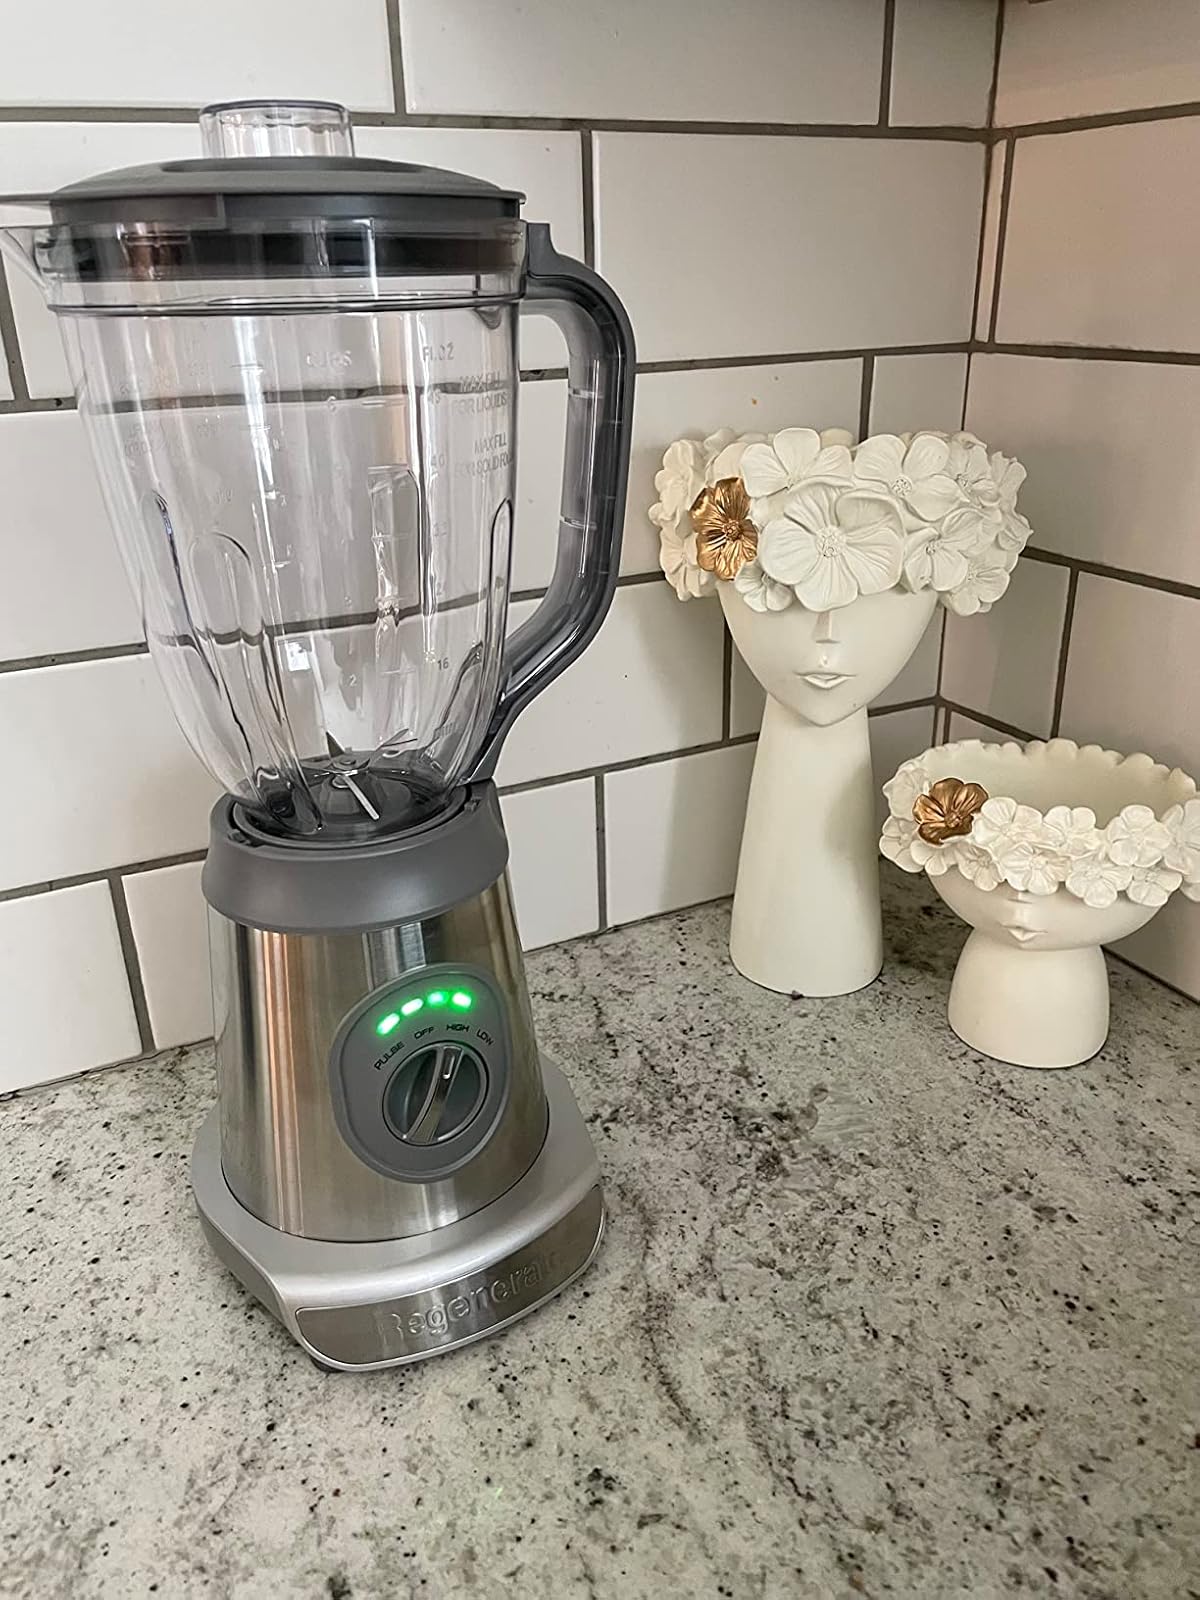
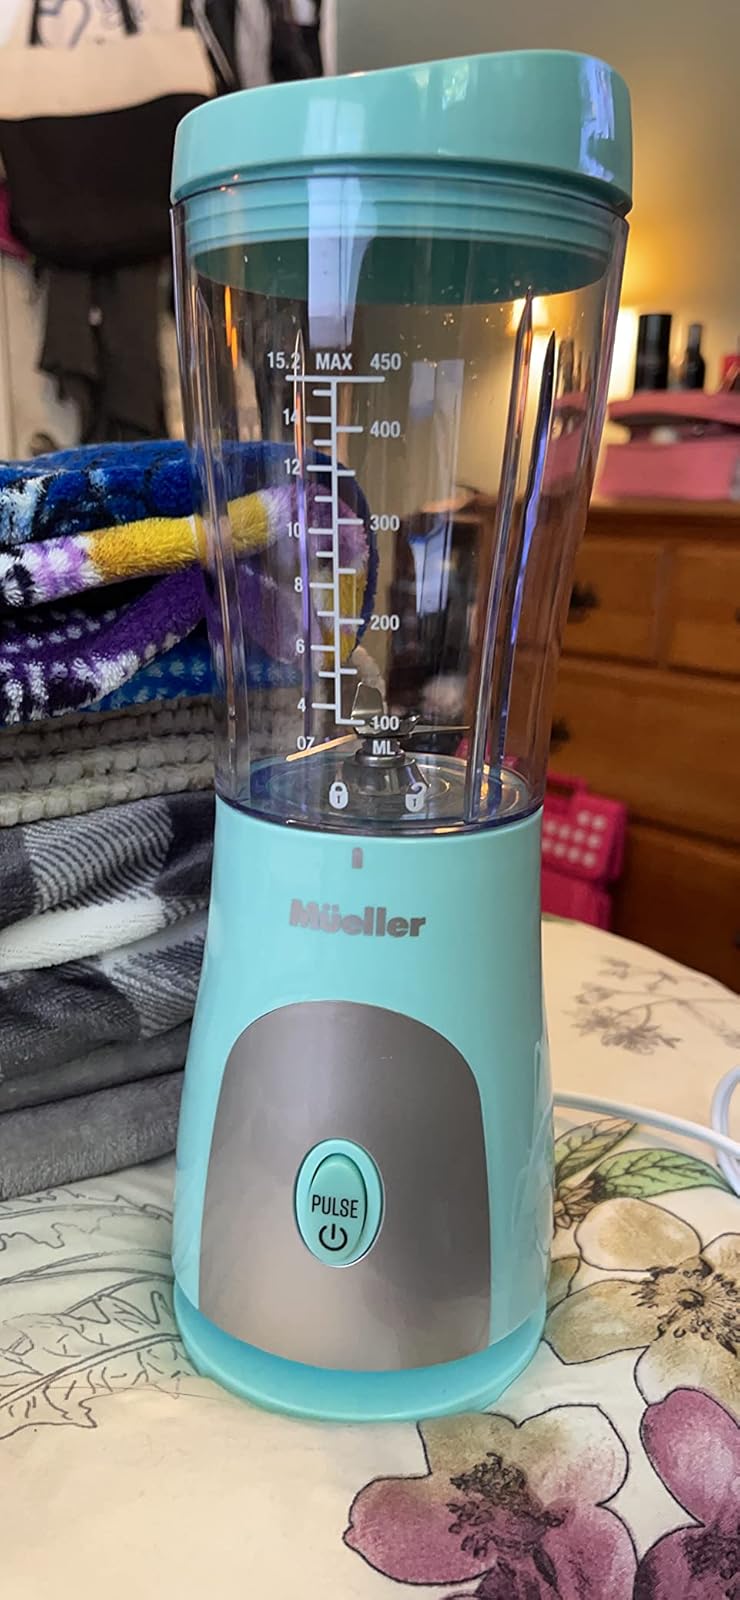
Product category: items_blender
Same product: no